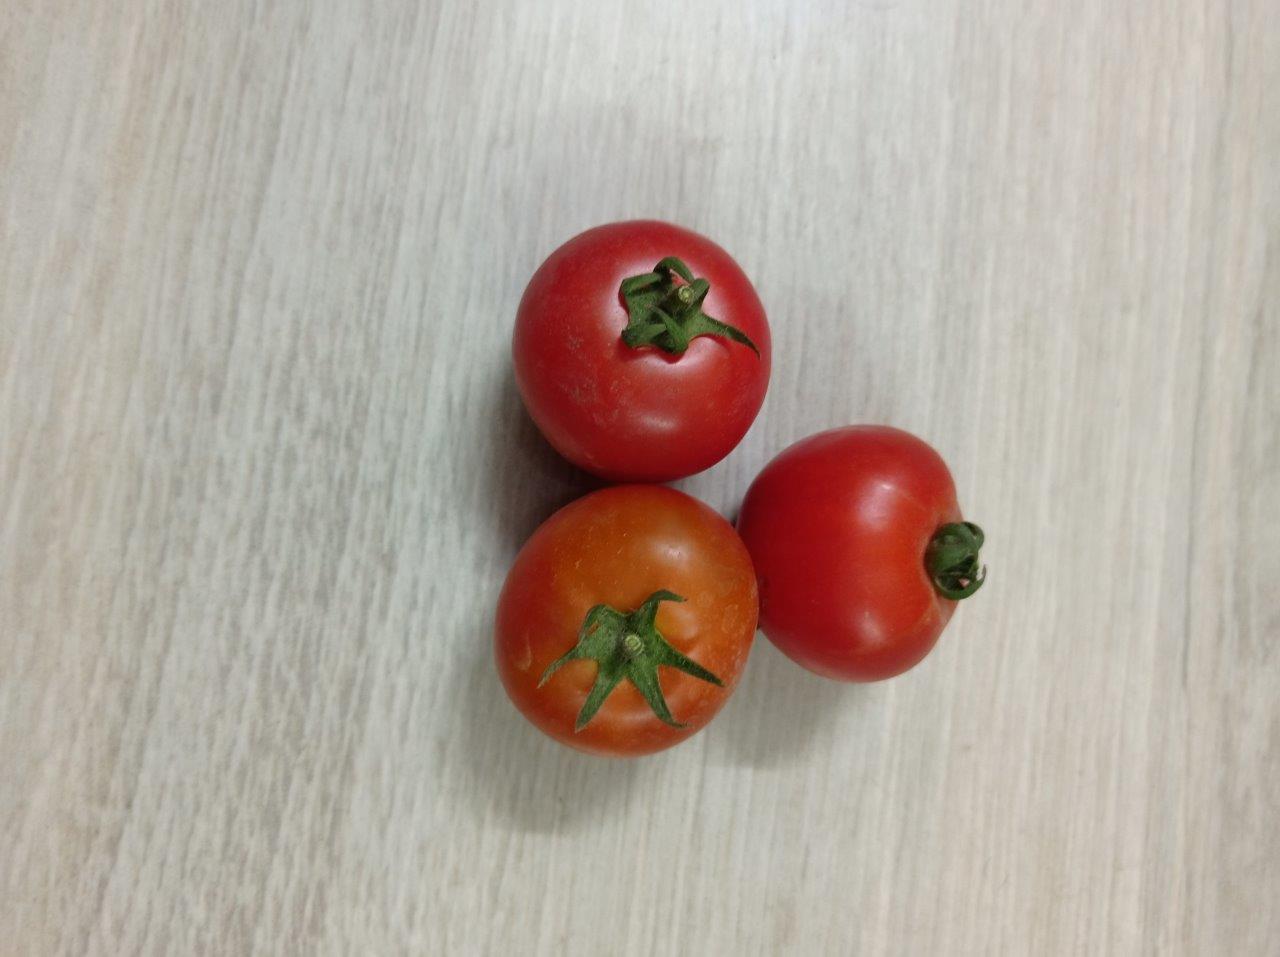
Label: Fresh